Yves Rénier

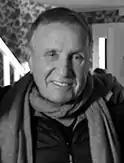

Yves Rénier (29 September 1942 – 24 April 2021) was a French actor, director, screenwriter, and voice actor, best known for starring in the long running television series "Commissaire Moulin" (1976-2006). The cause of his death, in France at age 78, was revealed by his wife to have been due to a heart attack. He reportedly suffered from a cardiac ailment, for which he'd undergone surgery three years prior to his death.